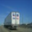
Label: truck